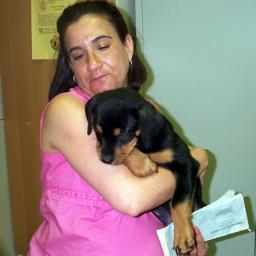
Animal: dogs